Question: Please indicate a possible affordance area of the chair that can be used for resting arm
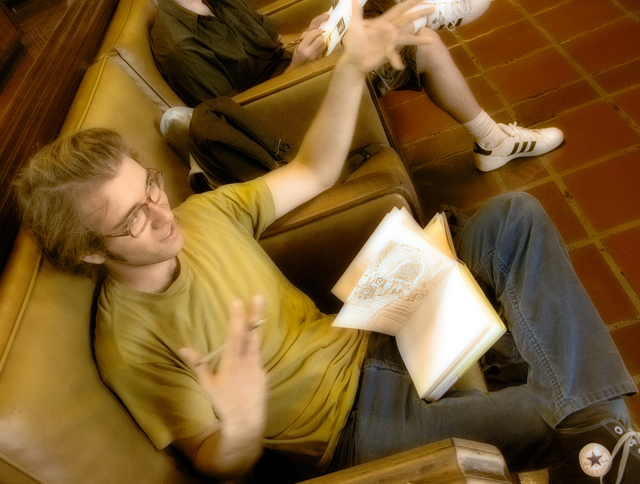
Answer: [195.5, 146, 379.5, 216]